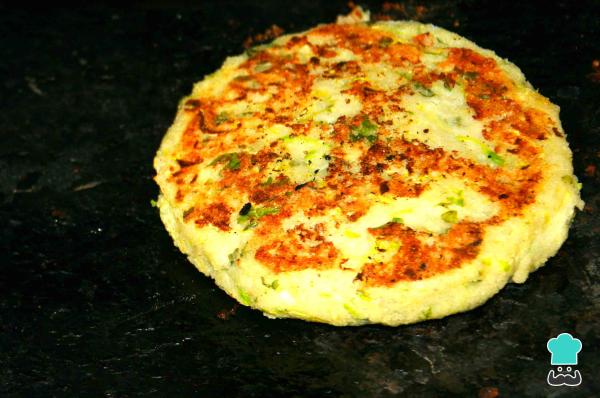
Esa bola de masa la divide en dos, creando dos esferas más. Con cada bola, forma un disco. Coloca las arepas de avena en la sartén, 5 minuto por cada lado y ... ¡Listo!Opcional podrías pre-calentar el horno a 180º C y poner las arepas de calabacín sobre la rejilla, luego esperas un minuto por cada lado. Este proceso, lo harías después de cocinarlas en la sartén o plancha. Así las arepas de verdura quedarán perfectamente cocidas y con una excelente textura.Truco: Calienta la sartén previamente, antes de cocinar las arepas.